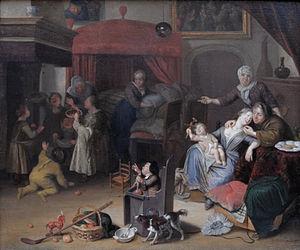
La Saint-Nicolas est une fête mettant en scène Nicolas de Myre, dit Saint Nicolas, récompensant les bons comportements des enfants et son compagnon à l'allure menaçante, chargé de punir ceux qui n'ont pas été sages. C'est une tradition vivace dans plusieurs pays européens, qui se déroule le 6 décembre, ou le 19 décembre pour l'Église orthodoxe utilisant le calendrier julien.